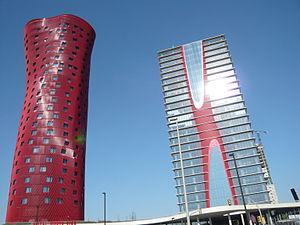
Toyō Itō est un architecte japonais né le 1ᵉʳ juin 1941 à Séoul. Il est connu pour avoir créé l'architecture conceptuelle, dans laquelle il recherche à exprimer simultanément le monde physique et le monde virtuel. Il est un représentant de l'architecture qui fait appel à la notion contemporaine de ville « simulée ».
L’Emporis Skyscraper Award est un prix d'architecture décerné annuellement par l'entreprise allemande Emporis au plus remarquable gratte-ciel construit durant l'année précédente à travers le monde.